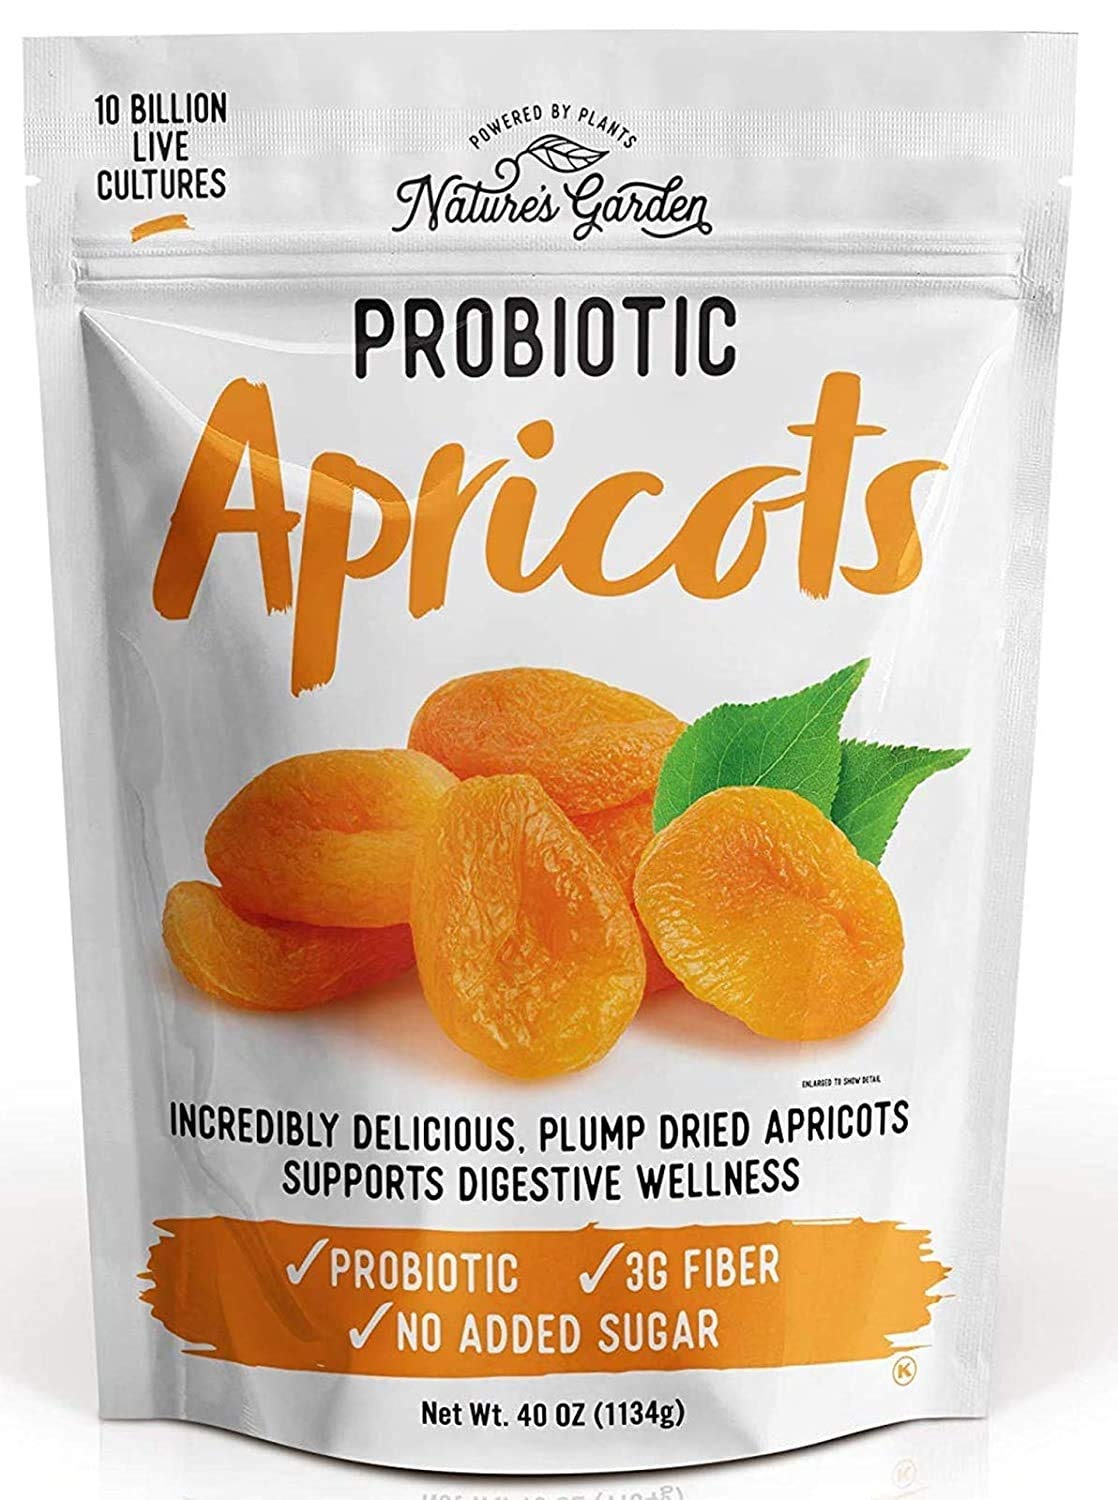
Item Name: Nature's Garden Probiotic Apricots - Probiotic Dried Fruit, Plump Dried Apricots, Gluten-Free, Dairy-Free, Vegan – Bulk 40 Oz Bag (Pack of 1)
Bullet Point 1: Move and Groove – Our Probiotic Apricots do wonders for your digestive health, with loads of fiber to help keep your hunger at bay for longer. Not to mention that they're a fantastic source of vitamins A, E, and potassium.
Bullet Point 2: Nasties-Free – We’ve ditched the bad stuff and are committed to bringing you that good good. Our Probiotic Apricots are free from preservatives, trans fats, GMOs, artificial ingredients, flavors, cholesterol, and sodium.
Bullet Point 3: Good For Your Gut – Loaded with probiotics to help maintain a healthy gut biome, each serving provides you with billions of probiotic cultures that keep your tummy happy while satisfying your sweet tooth.
Bullet Point 4: Top Shelf Ingredients – When you buy Nature’s Garden, you’re buying straight from the source. Our Probiotic Apricots contain honest, natural ingredients - apricots and added probiotics!
Bullet Point 5: Whenever, Wherever – Whether you’re jazzing up your breakfast, indulging in a rich afternoon snack, or looking for fuel for your training regime, the search is over! Probiotic Apricots are the perfect snack anytime, anywhere.
Value: 40.0
Unit: Ounce

Price: 19.415